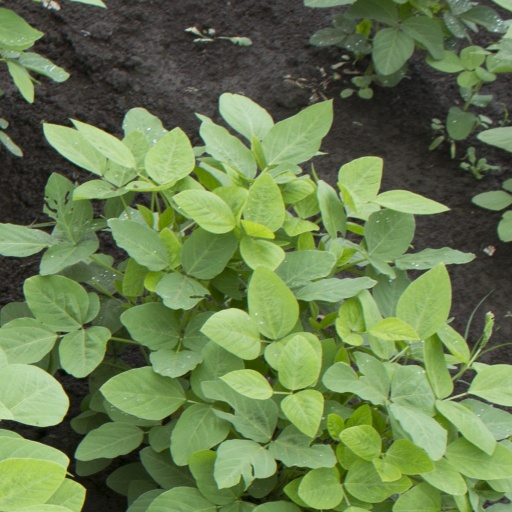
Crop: soybean